Indian golden oriole

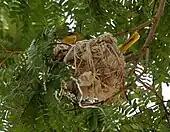
Male in nest (Hyderabad, India)

The Indian golden oriole is very similar to the Eurasian golden oriole but has more yellow in the tail and has a paler shade of red in the iris and bill. The male has the black eye stripe extending behind the eye, a large carpal patch on the wing and wide yellow tips to the secondaries and tertiaries. The streaks on the underside of females is more sharp than in the females of the Eurasian golden oriole. The European species is larger with a wing length of 149–162 mm in adult males compared to 136–144 mm in "O. kundoo". The wing formula is also different with primary 2 longer than 5 in "O. oriolus" while primary 5 is longer than 2 in "O. kundoo".